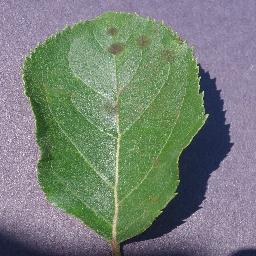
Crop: apple
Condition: scab